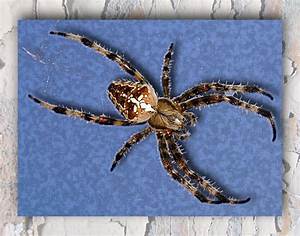
Label: ragno